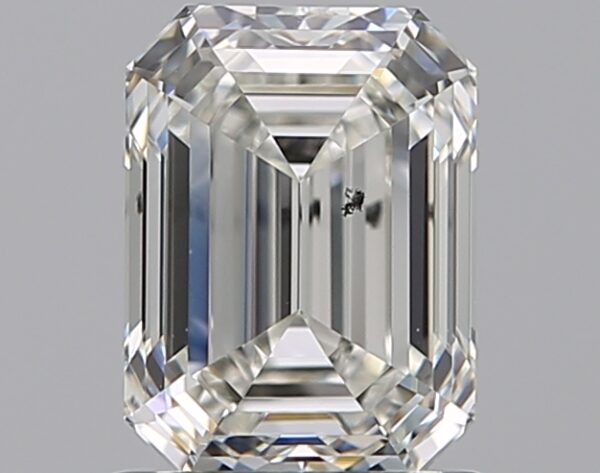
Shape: emerald
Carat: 1.2
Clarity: SI1
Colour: I
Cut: EX
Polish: EX
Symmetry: EX
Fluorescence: N
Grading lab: GIA
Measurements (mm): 6.88 x 5.08 x 3.49